Biotope

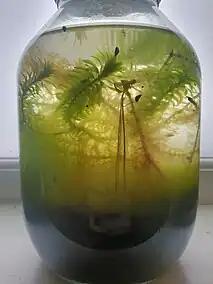
An aquatic closed biotope containing "egeria densa" and thick algal mats, a number of unidentified aquatic snails can be seen living on the glass.

The term "biotope" can be also used to describe manmade closed ecological systems, occasionally also referred to as CES systems. Examples of these include the Biosphere 2 project and to a lesser degree the Eden Project, which contain areas of uniform environmental conditions and house numerous species of plants, animals and fungi. Therefore these can be considered biotopes. Homemade ecological systems, often incorrectly referred to as ecospheres (due to the product, known as the EcoSphere) or jarrariums also fall under the definition of biotope. These homemade ecosystems (which also include closed terrariums) are often made by hobbyists in what are often jars (hence the name jarrarium) or sealed glass tanks with the intention of mimicking a larger ecosystem. They are often made by going out and collecting material (including soil, plants, small insects and water if an aquatic ecosystem) from said ecosystem and sealing it in an airtight container. These closed ecosystems are often made by hobbyists who enjoy the idea of having an entire ecosystem on their windowsill, or by those interested in studying the viability of small scale, closed loop ecological systems for the purpose potentially creating life support systems.